Hand boiler

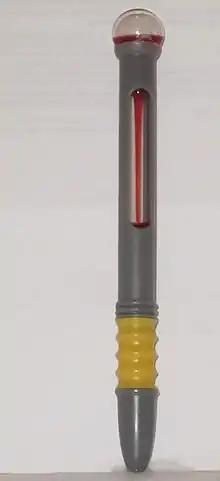
Hand boiler toy, built into a ballpoint pen. The warmth from the fingertips increases air pressure inside the tube, causing the liquid to rise and bubble up into the top chamber as if the liquid was boiling.

A hand boiler functions similar to the "drinking bird" toy: The upper and lower bulbs of the device are at different temperatures, and therefore the vapor pressure in the two bulbs is different. Since the lower bulb is warmer, the vapor pressure in it is higher. The difference in vapor pressure forces the liquid from the lower bulb to the upper bulb. Thus: